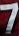
Number: 7